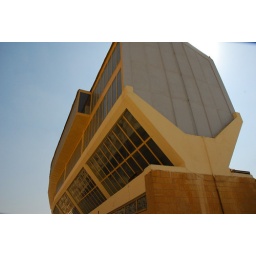
Newly built to house the oldest boat in the world - found flat packed in a pit next to the pyramids.